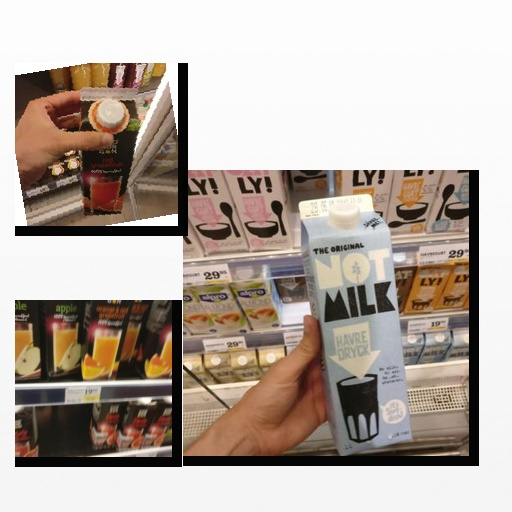
Food items: red_grapefruit_juice, orange_red_grapefruit_juice, oat_milk